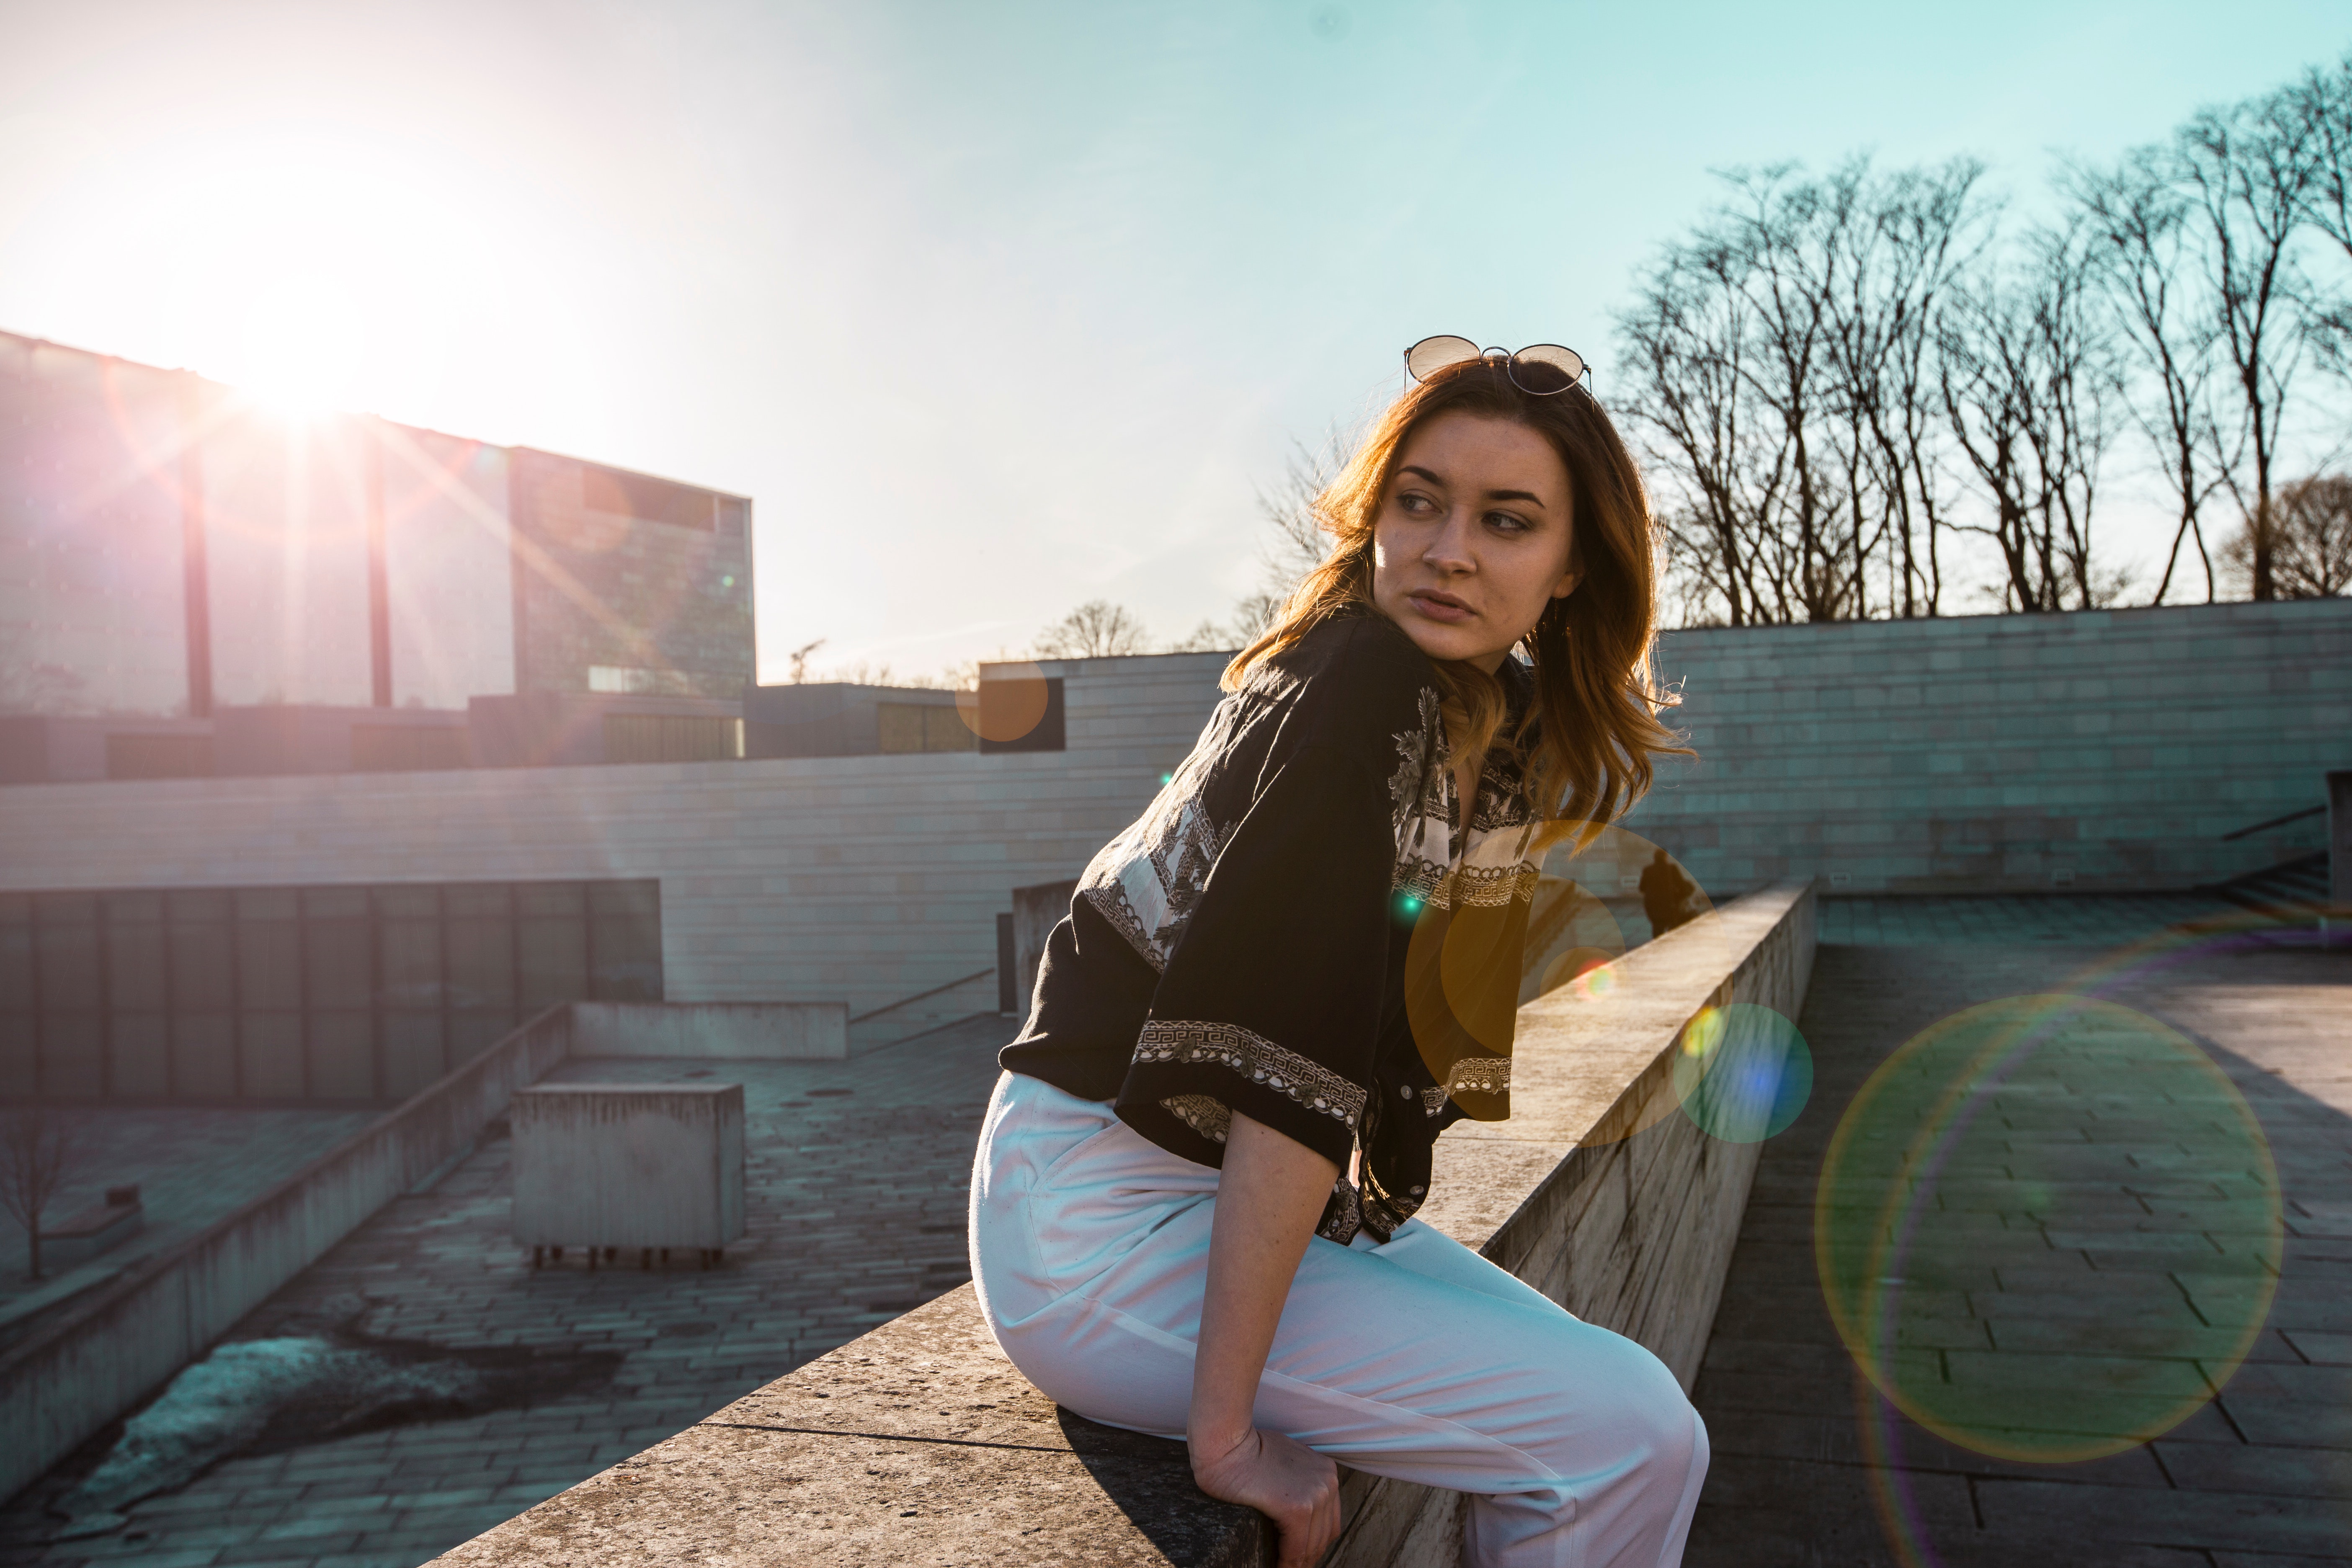
green, beauty, sitting, light, skin, fashion, cool, sunlight, jeans, photography, eye, lip, blond, photo shoot, leg, smile, model, brown hair, long hair, flash photography, happy, leisure, denim, street fashion, glasses, portrait photography, style